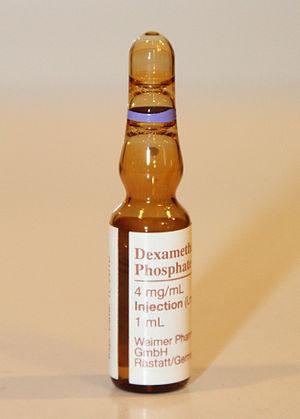
Ampoule de phosphate de dexamethasone pour injection.
La dexaméthasone est une hormone glucocorticoïde de synthèse. Elle a un effet anti-inflammatoire et immunosuppresseur.